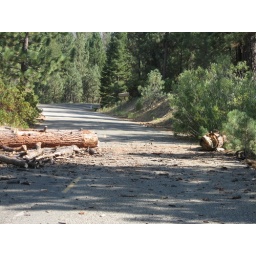
fallen tree in the road